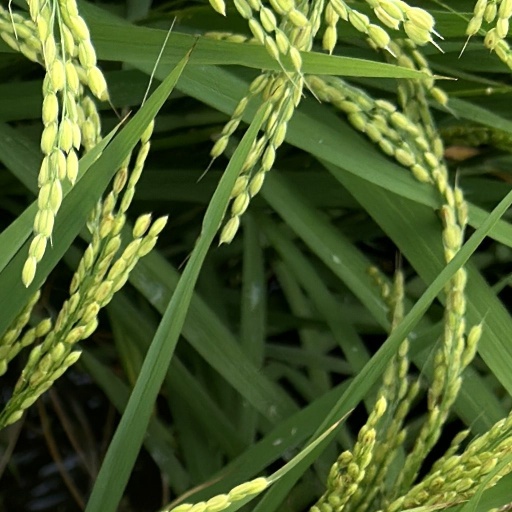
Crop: rice